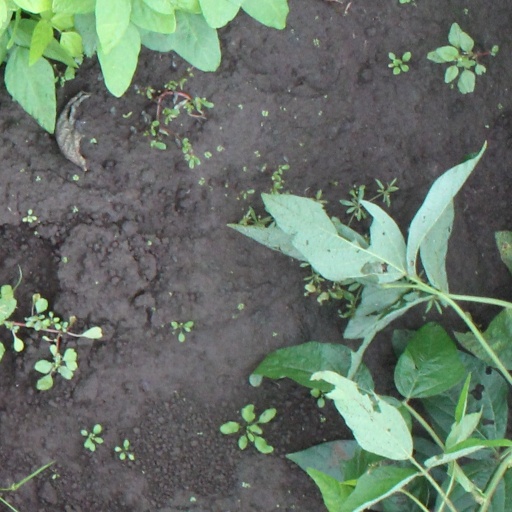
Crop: soybean